Matjaz Belsak

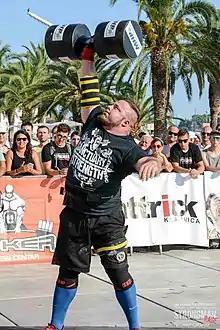

Matjaz Belsak (in Slovenian Matjaž Belšak; born 23 September 1992) is a Slovenian professional strongman and powerlifter. Having competed in 66 International strongman competitions and winning 12 of them, Belsak is among the 20 most decorated strongmen of all time.